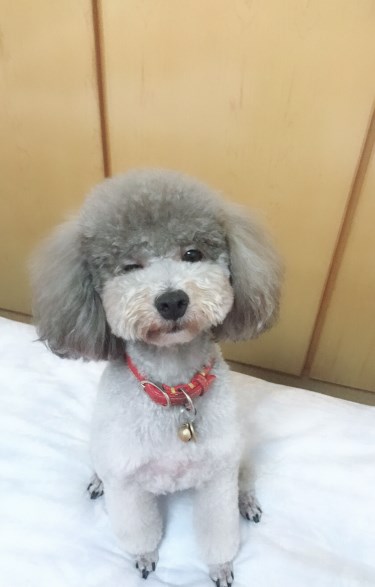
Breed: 2925-n000114-toy_poodle